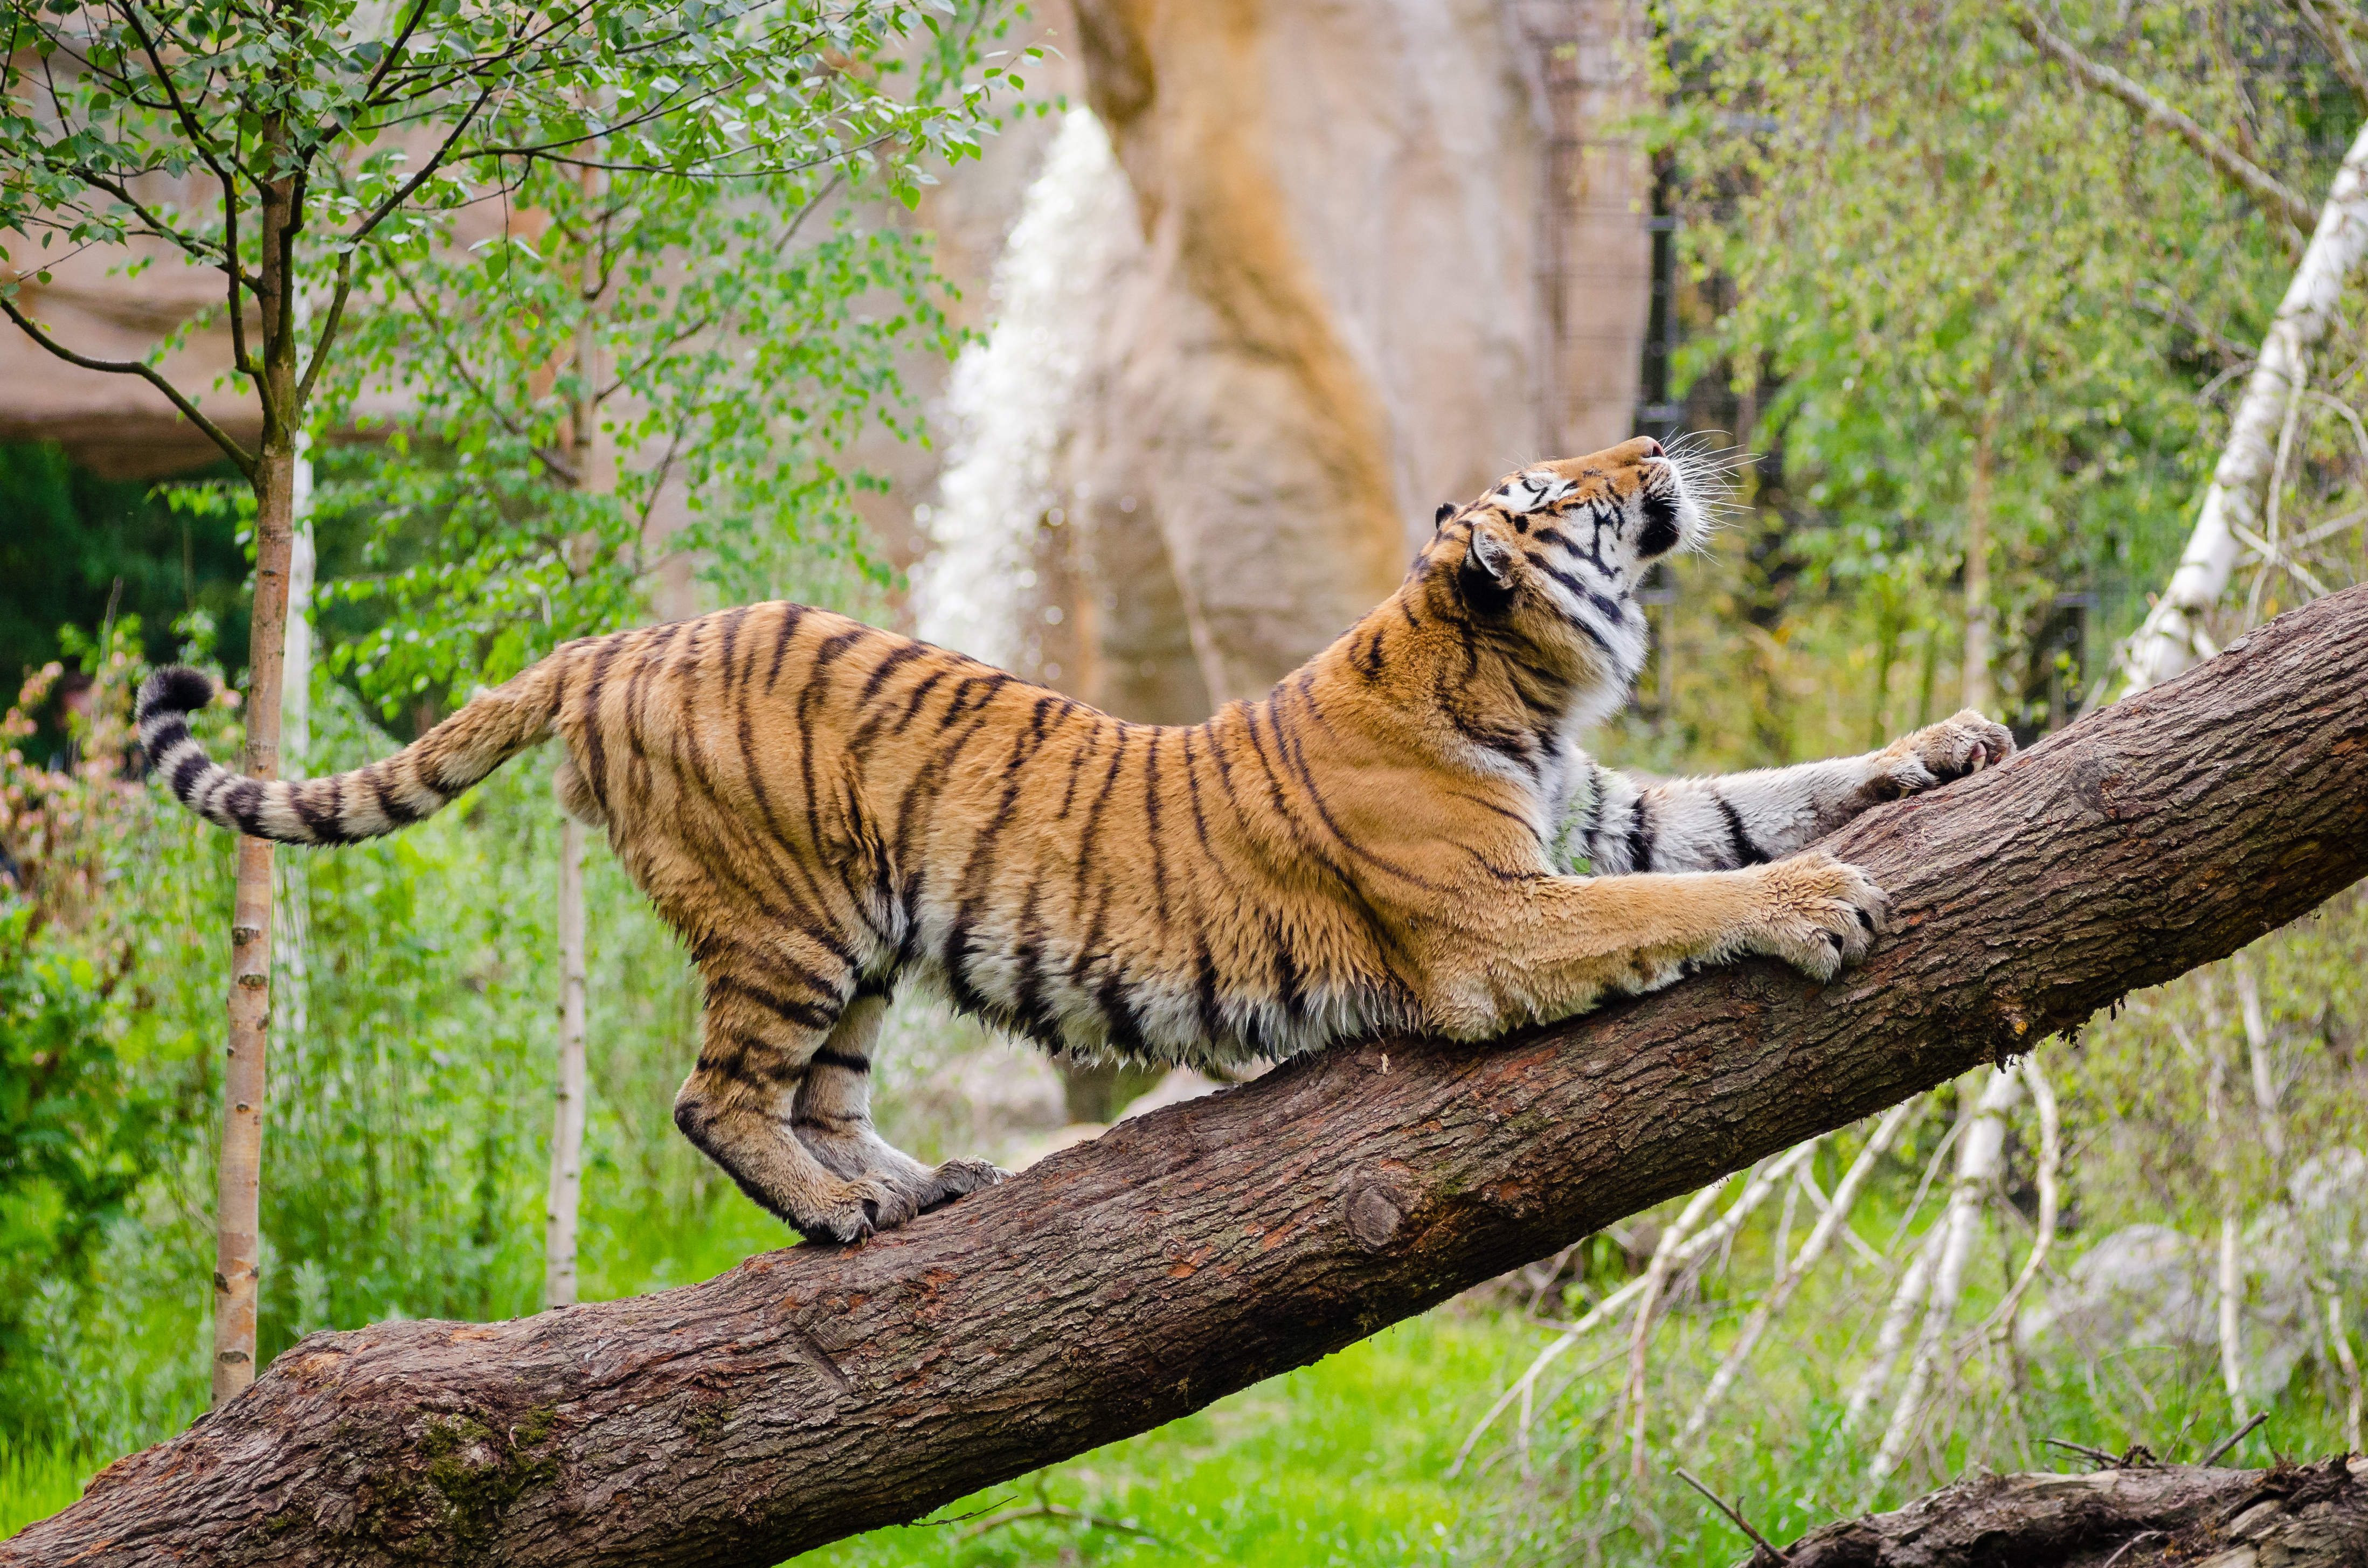
wildlife, zoo, jungle, mammal, fauna, tiger, safari, big cats, cat like mammal